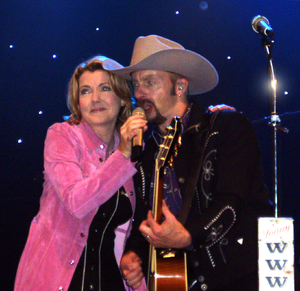
Texas Lightning
Jane Comerford og Jon Flemming Olsen af Texas Lightning i 2007
"Texas Lightning er en tysk musikgruppe, som spiller countrymusik. De repræsenterede Tyskland ved Eurovision Song Contest 2006, og fik et kæmpehit med sangen ""No, no never"".